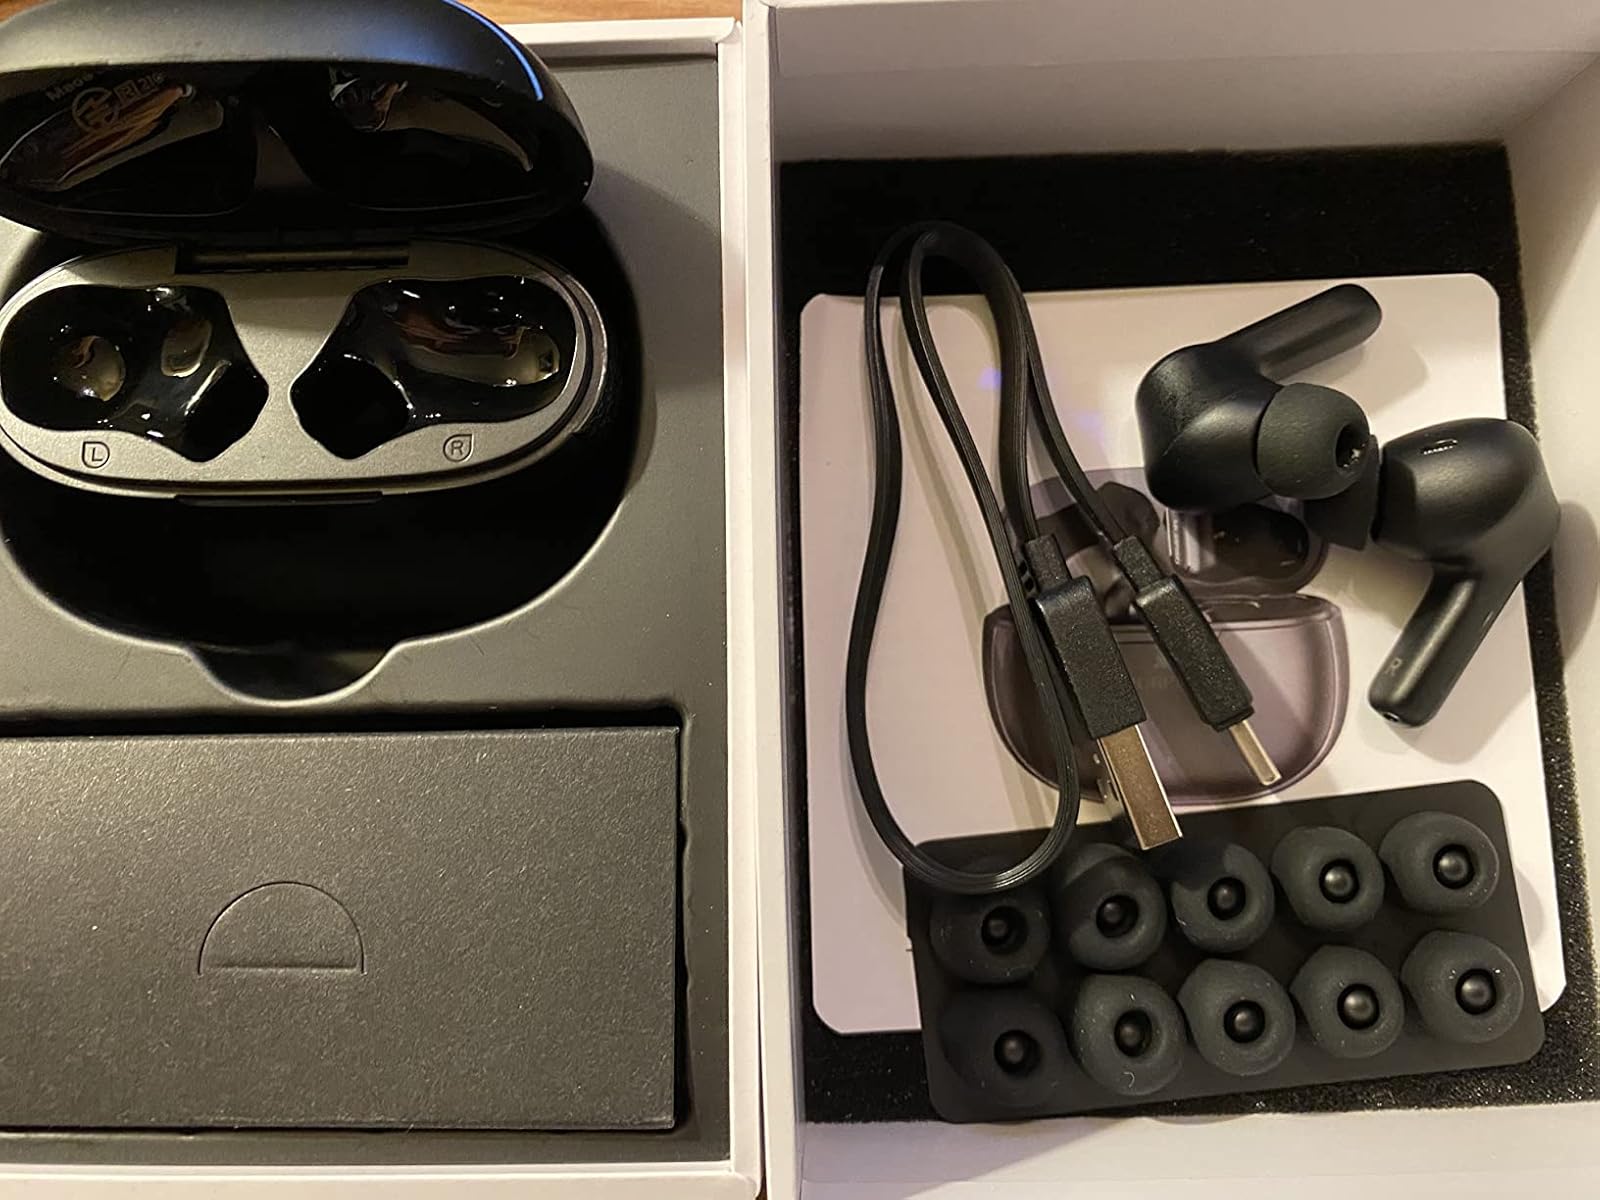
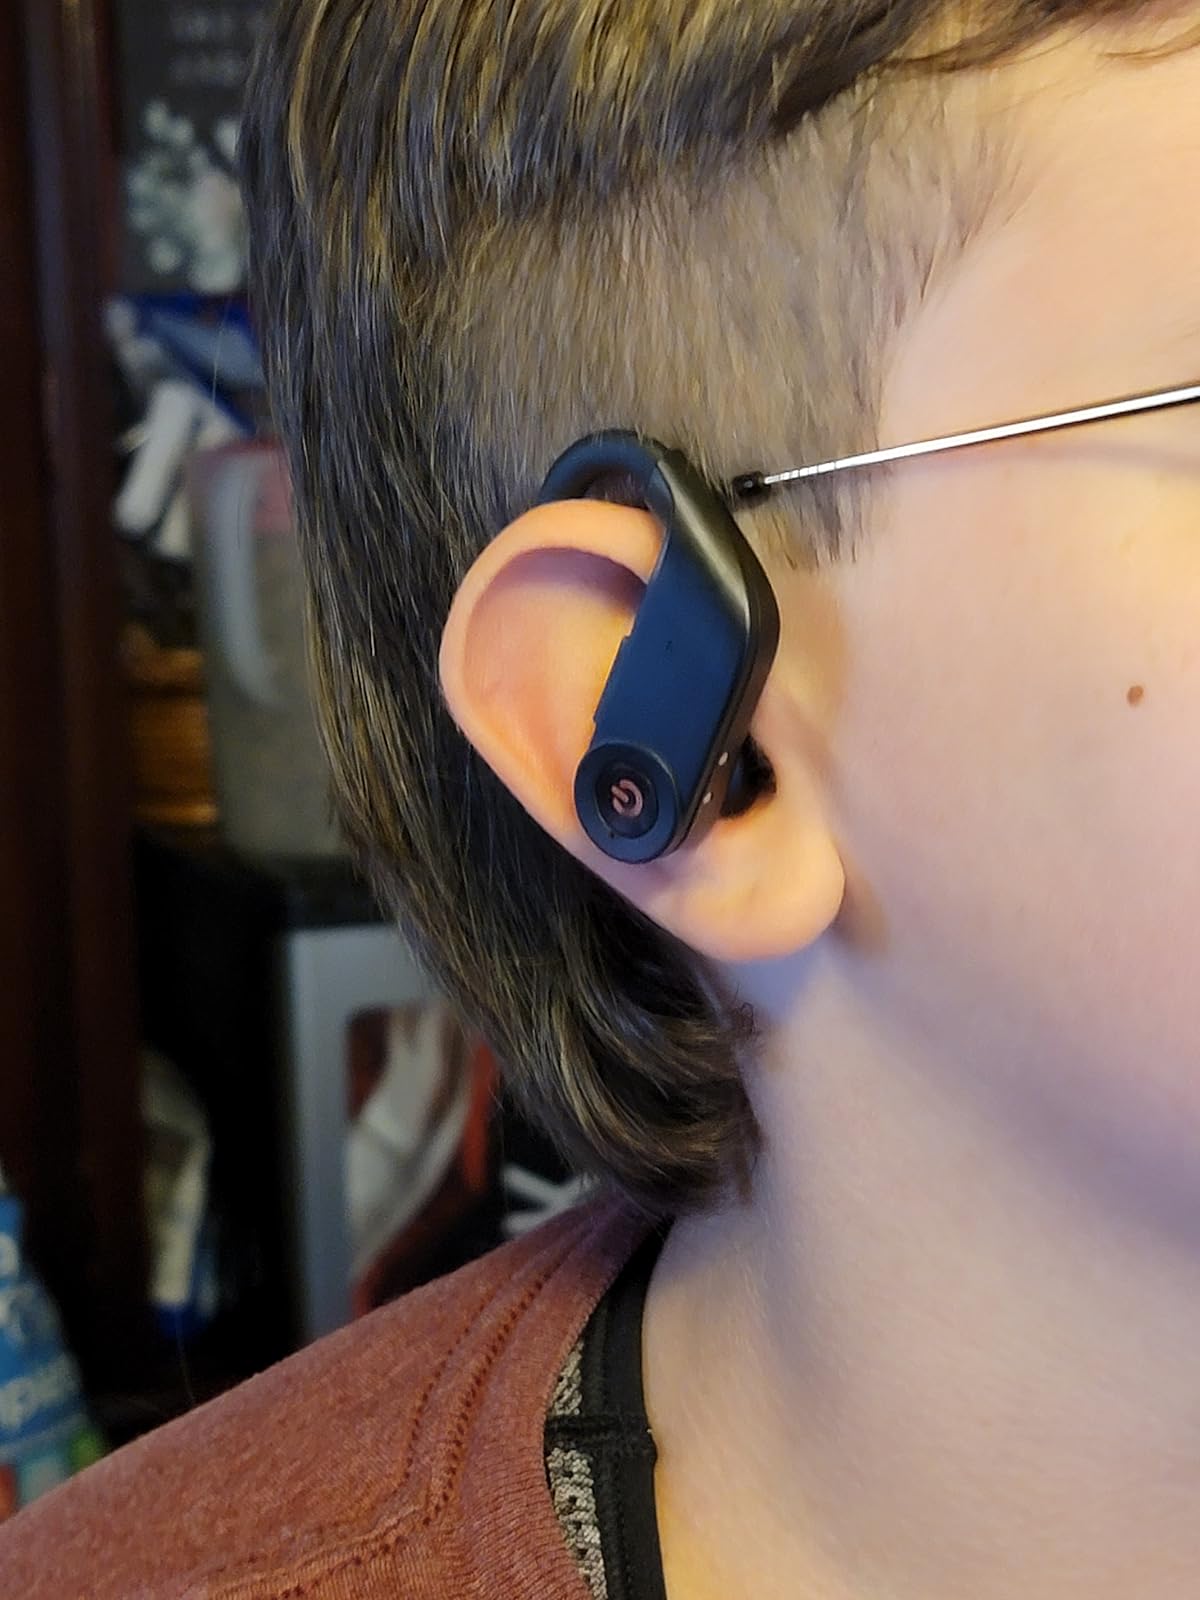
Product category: earbuds
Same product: no